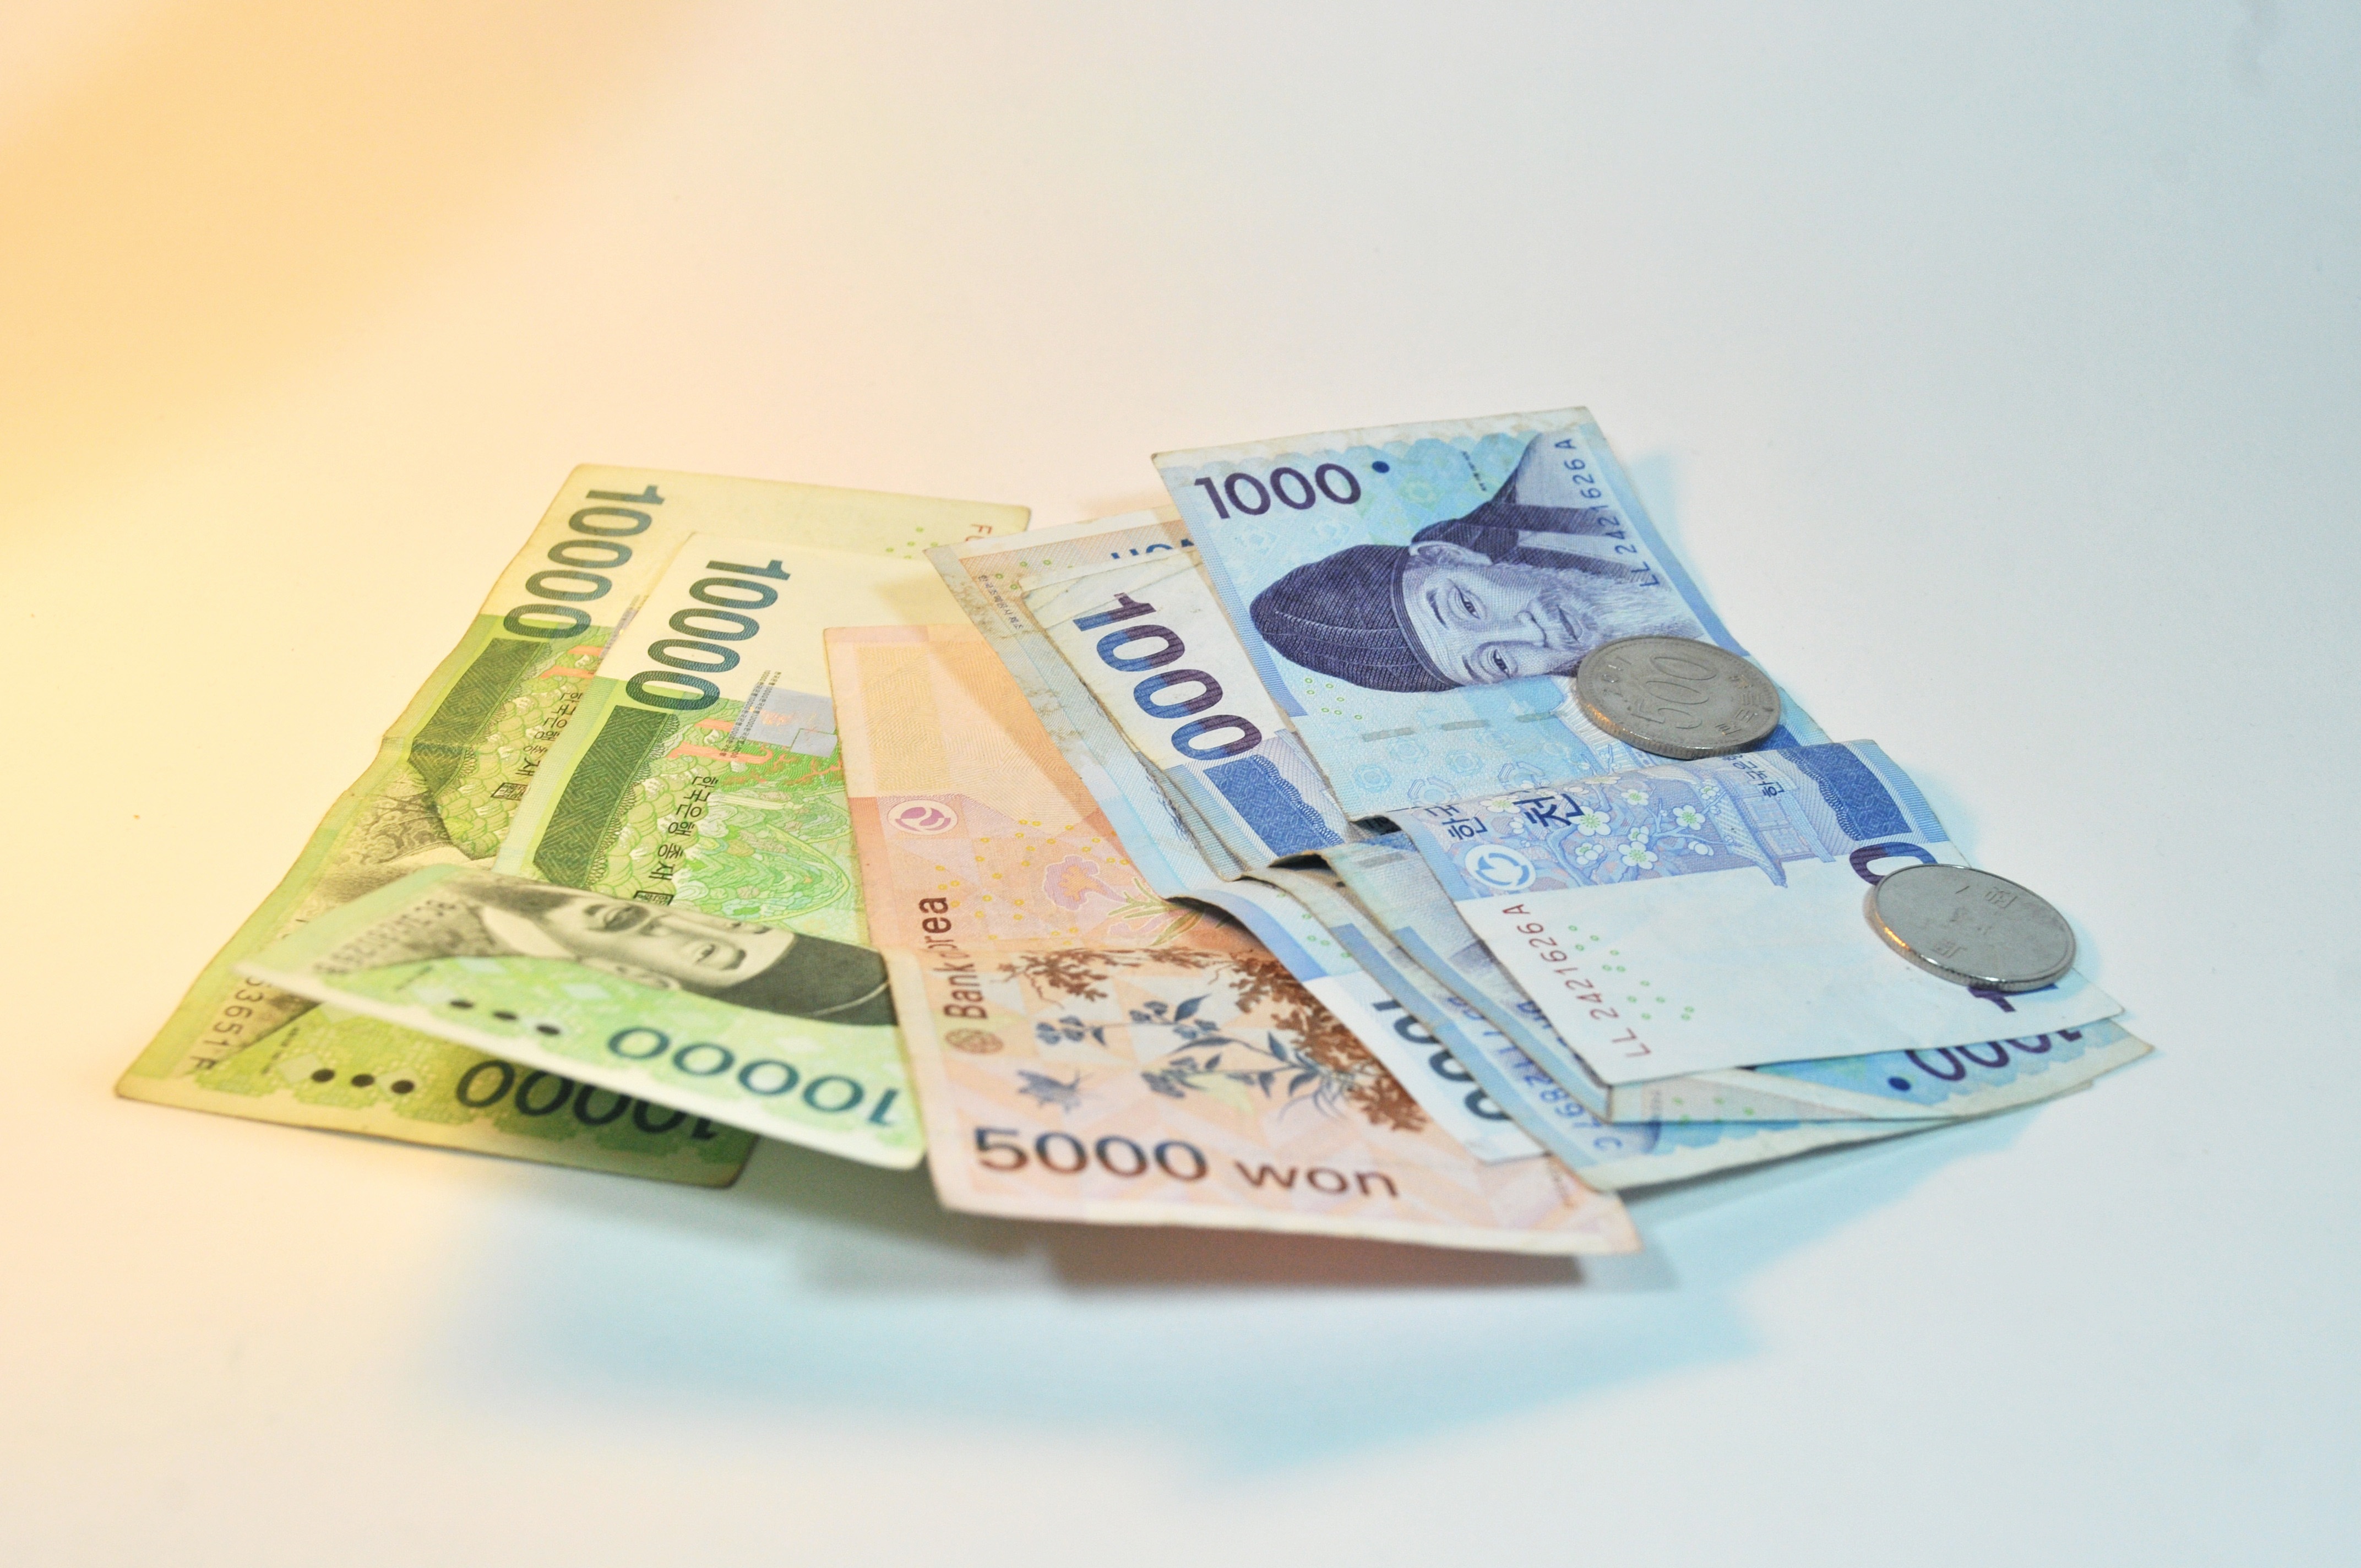
money, paper, brand, cash, currency, coin, dollar, document, don, banknote, bills, korea money, money handling, 5000 usd, five thousand usd, krw, 10 000 usd, 1000 won